Brecon and Merthyr Tydfil Junction Railway

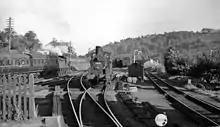
East end of Brecon station in 1949

The Rumney Railway had been incorporated in 1825 and opened in 1826 as a horse operated plateway, running from the ironworks at Rhymney to Bassaleg, near Newport, connecting there with the Sirhowy Railway and giving access to Newport Docks. Some steam locomotive operation was undertaken after about 1854, and the Rumney Railway Act 1861 (24 & 25 Vict. c. ccxxvii) gave powers to modernise the line and adapt it for passenger operation. It is evident that the true objective was to sell the line to one or other more modern neighbouring company as a going concern. It was the Brecon and Merthyr Railway that acquired it for £90,000 under the Rumney and Brecon and Merthyr Railways Act 1863 (26 & 27 Vict. c. ccii) of 28 July 1863.